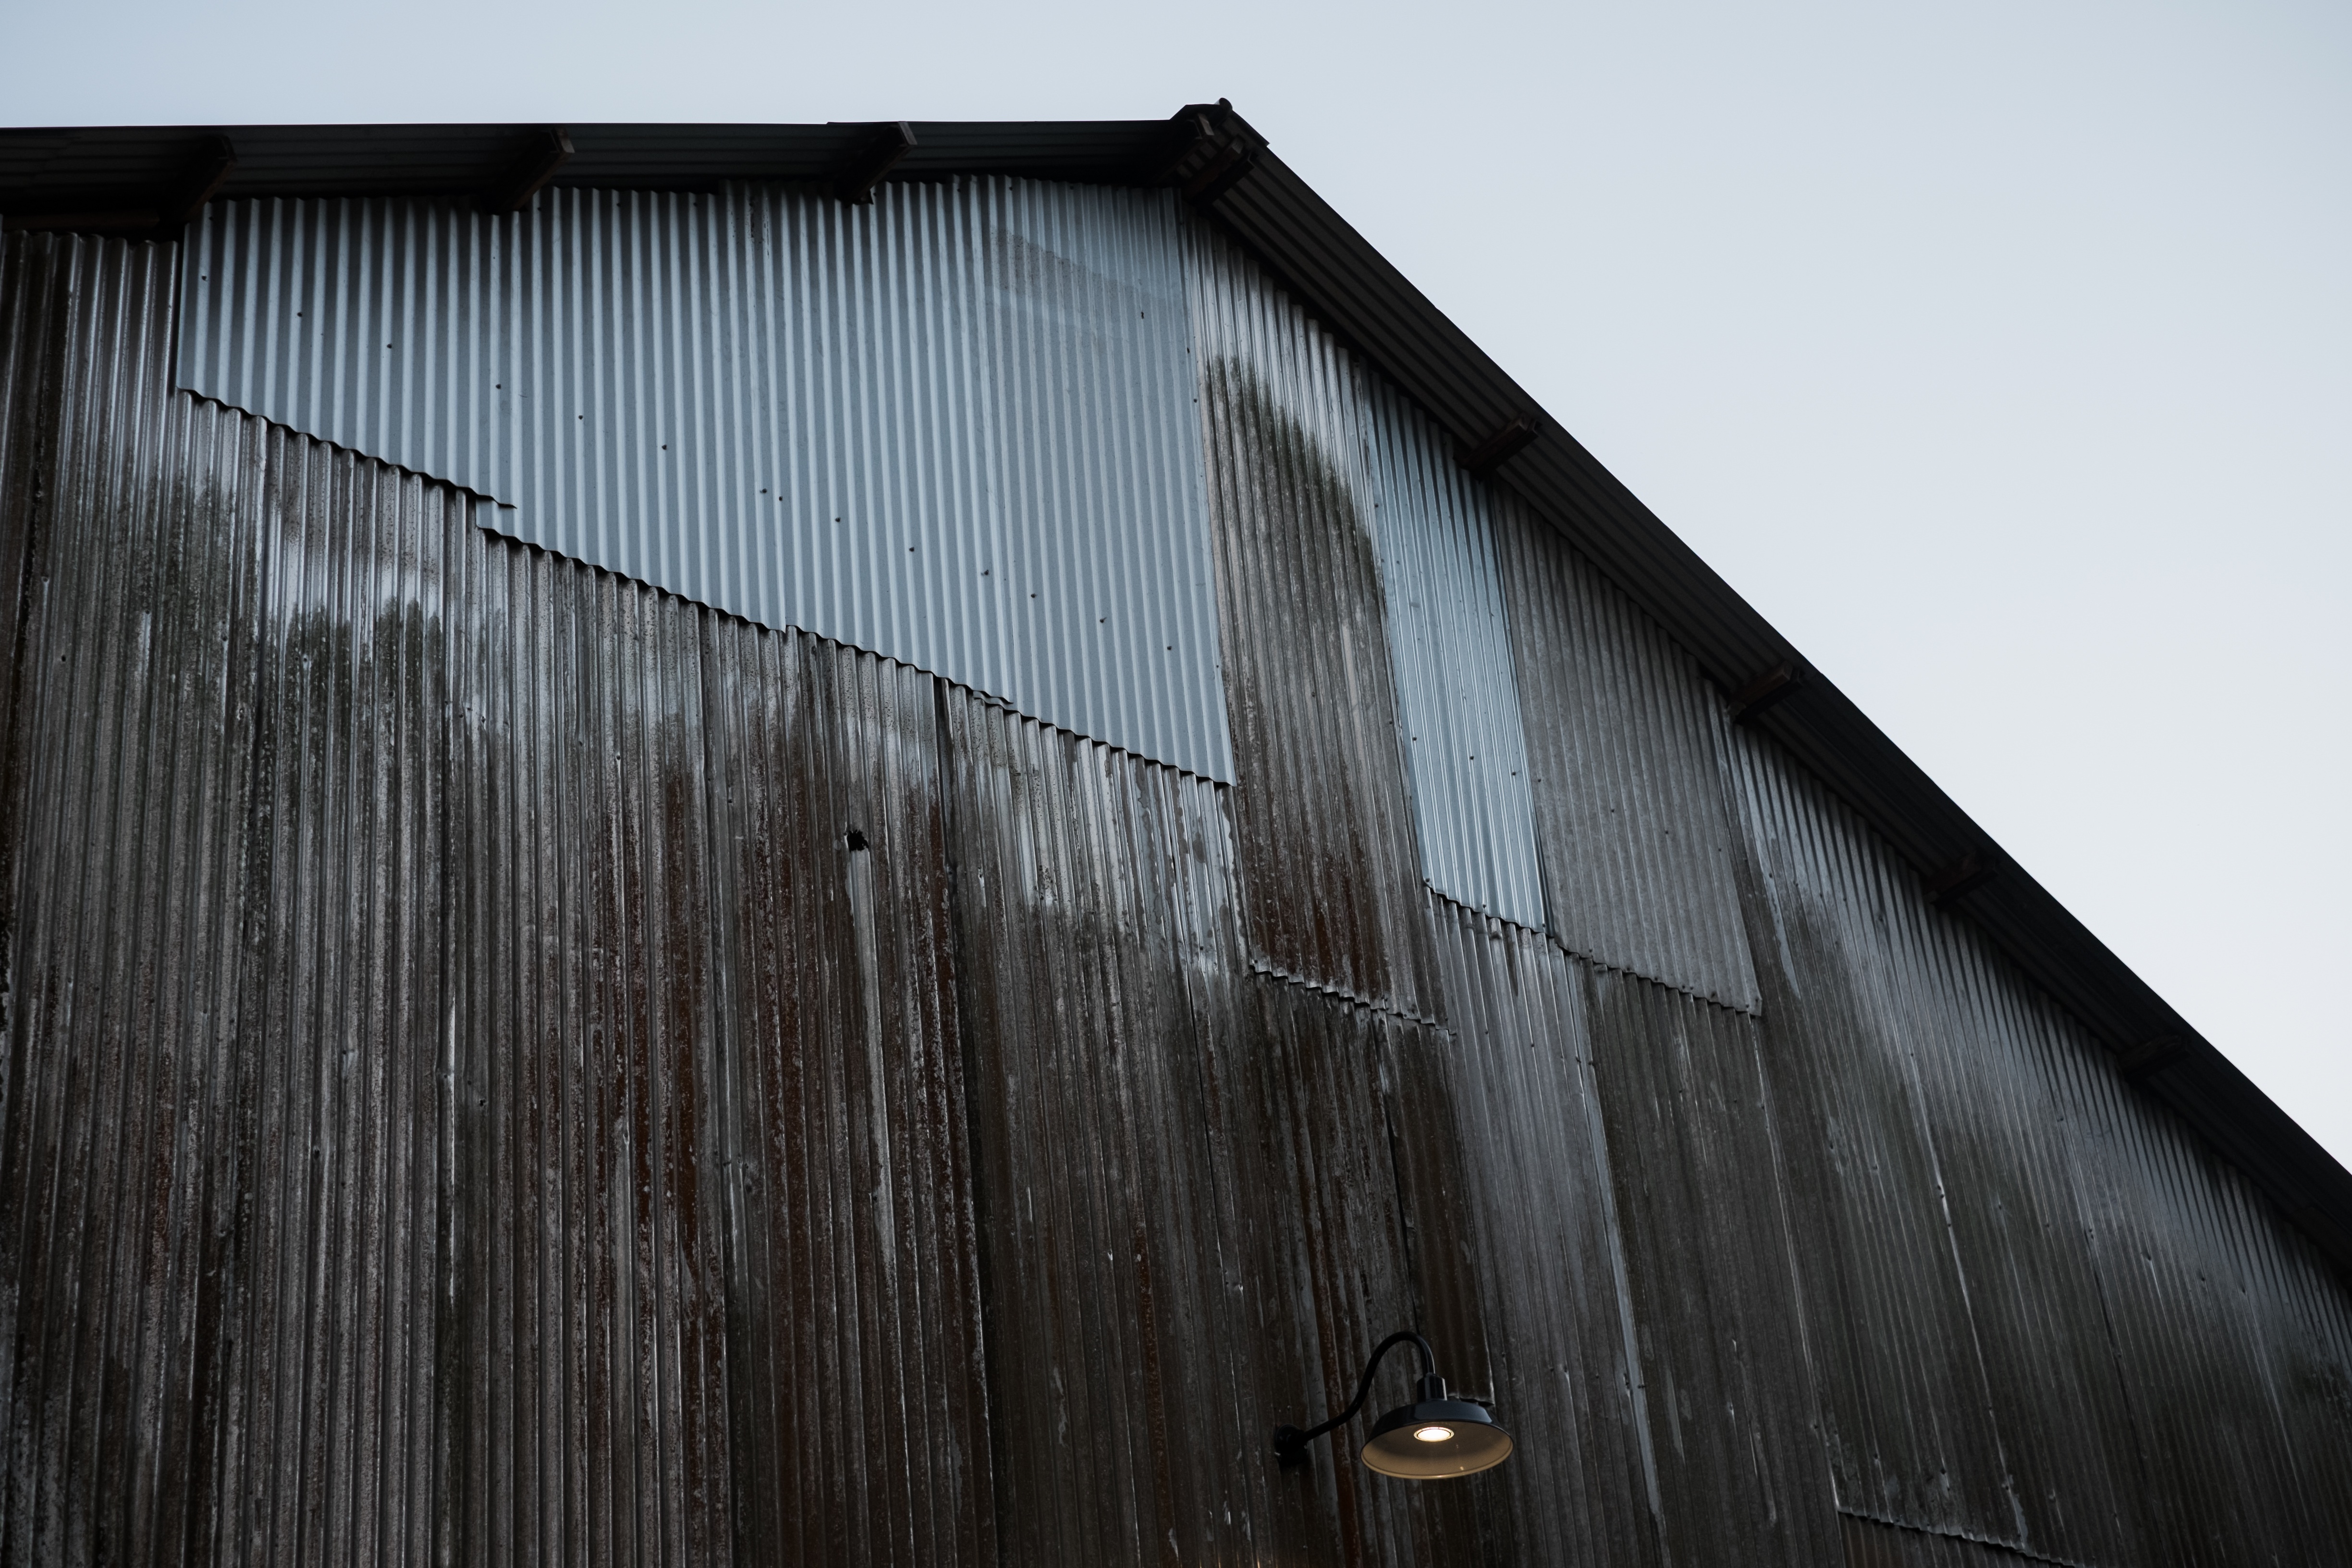
wood, roof, building, barn, shed, rural, facade, farm building, rusty, outdoor structure